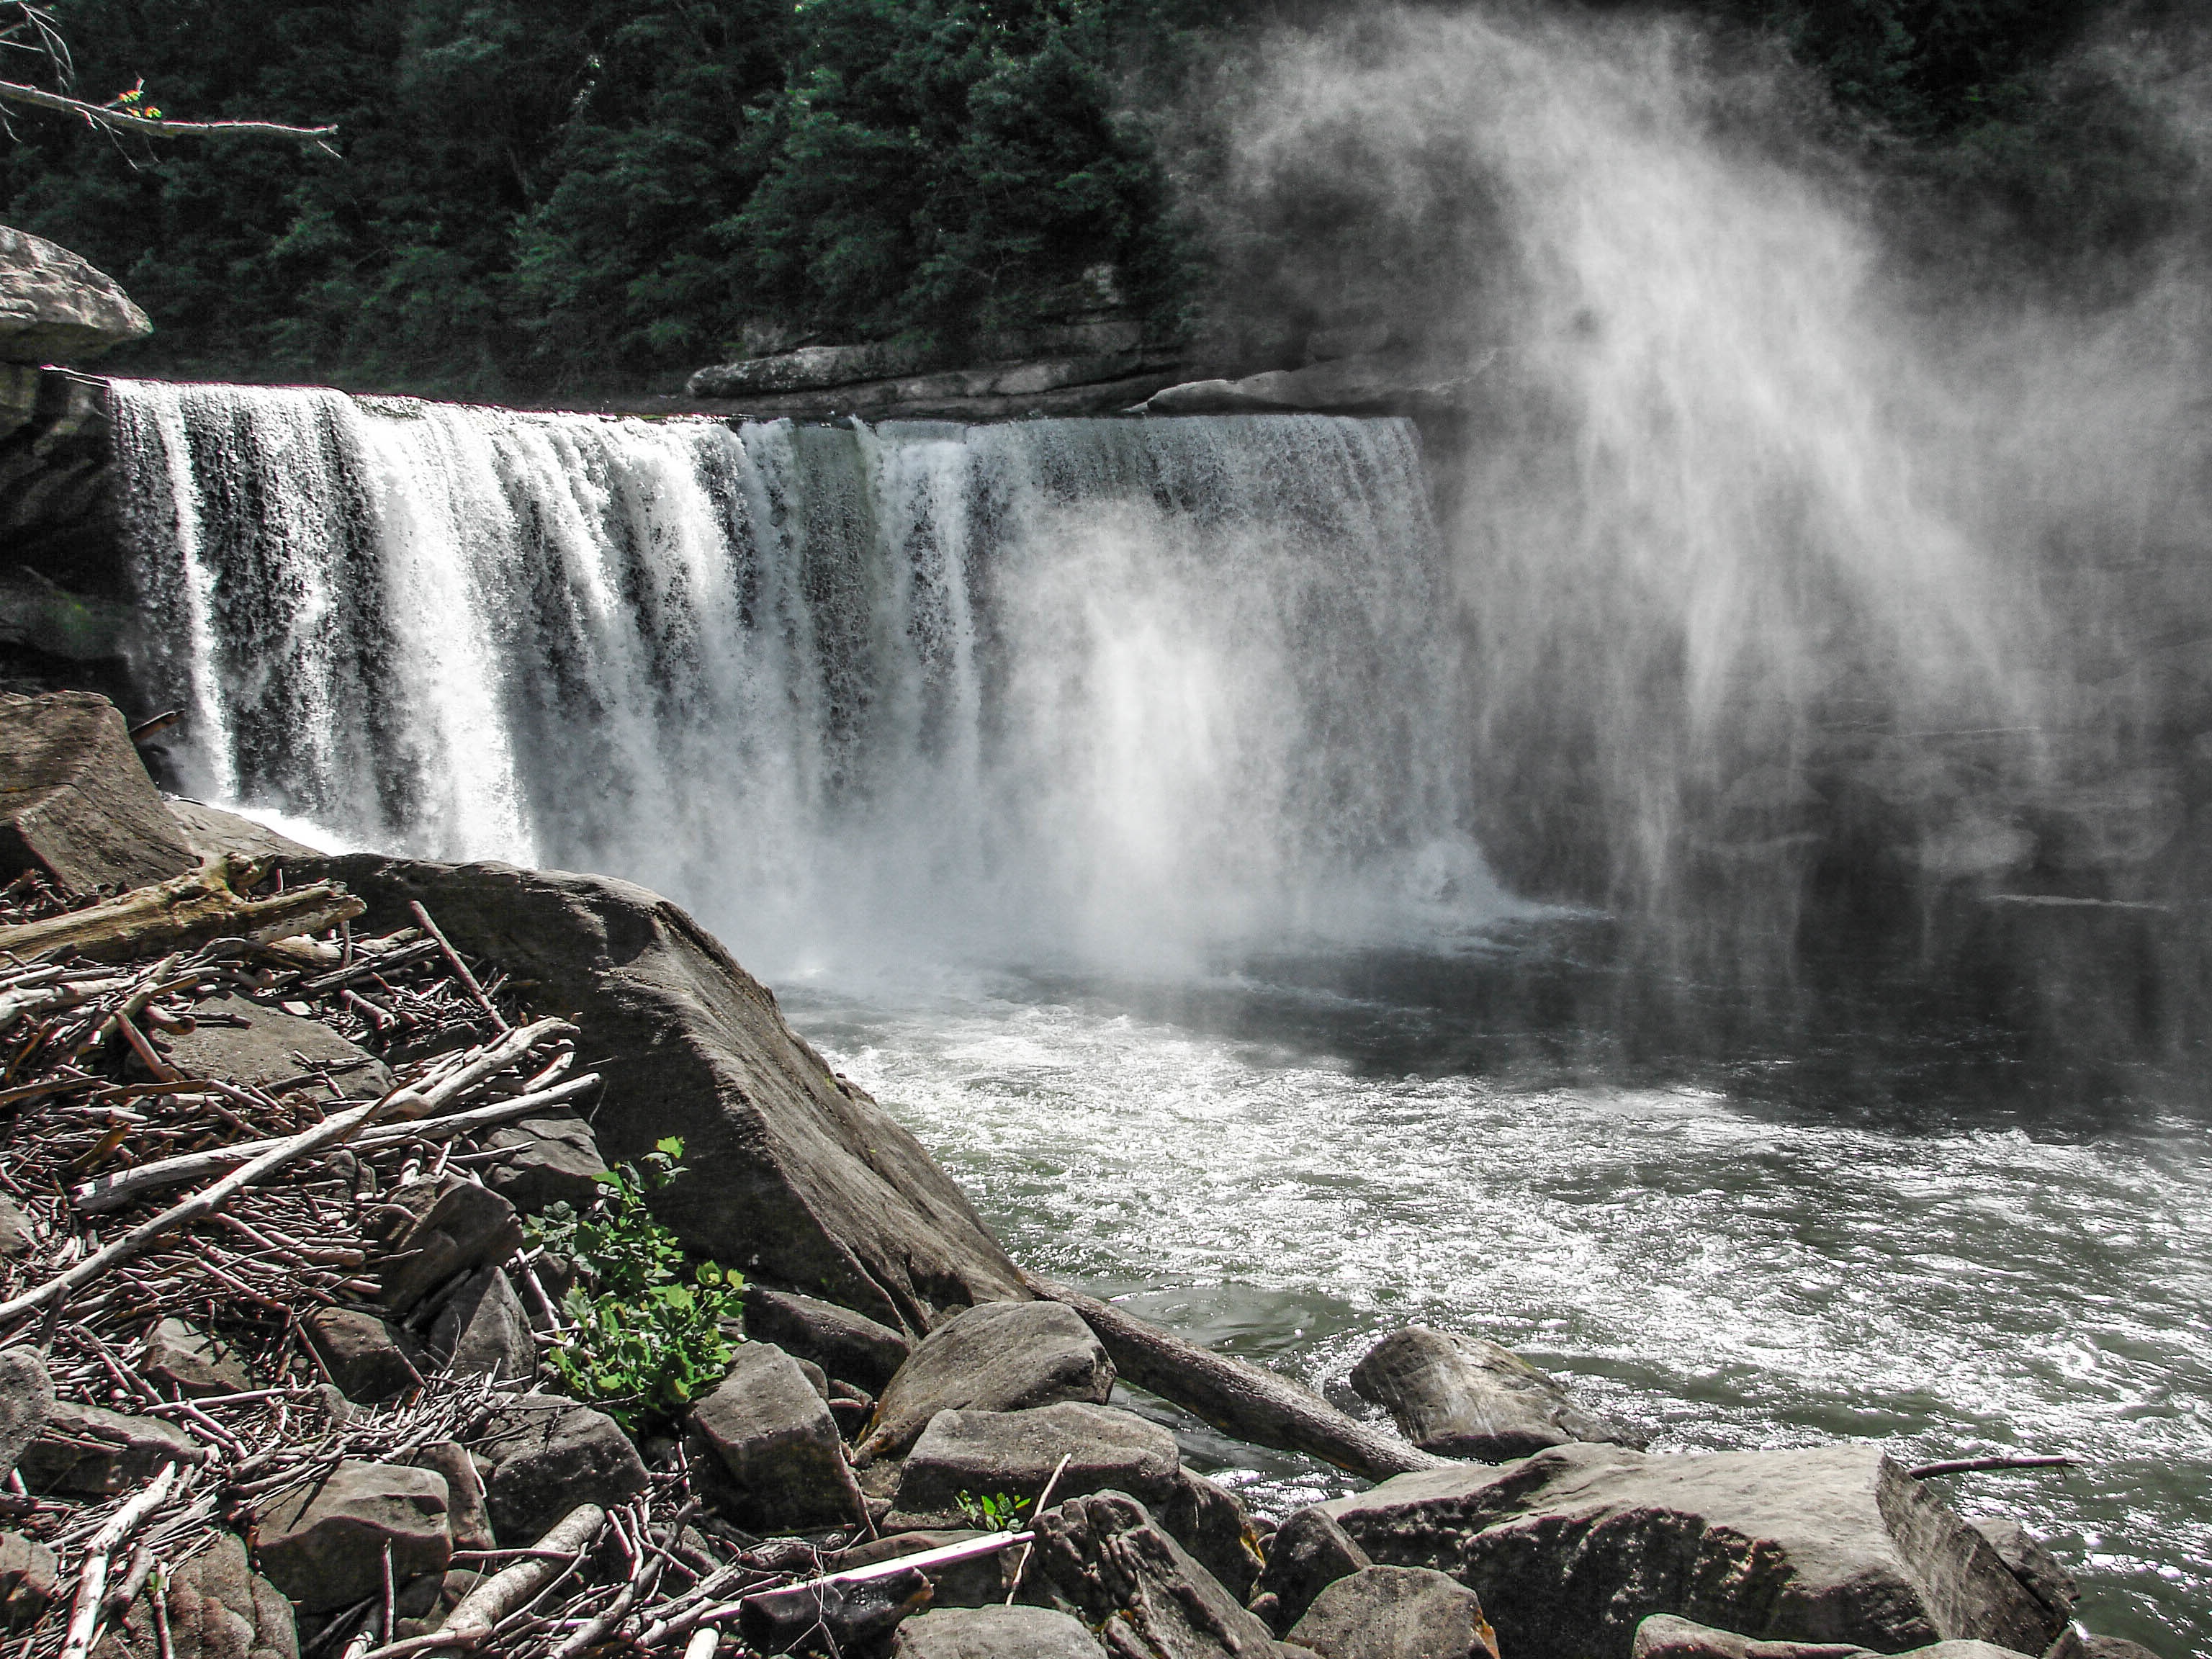
water, nature, rock, waterfall, river, stream, rapid, body of water, wasserfall, water feature, watercourse